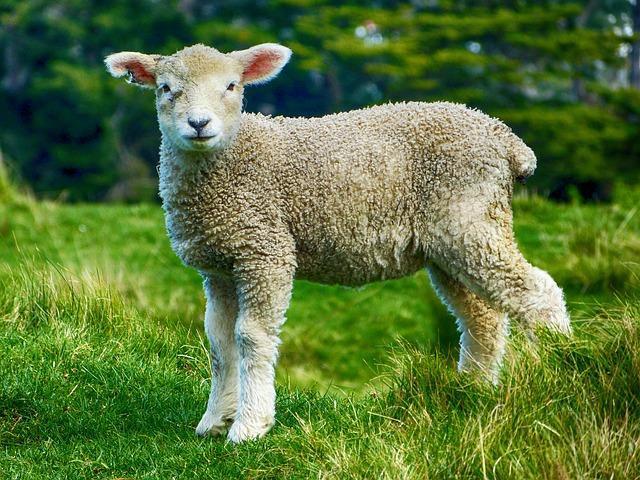
sheep